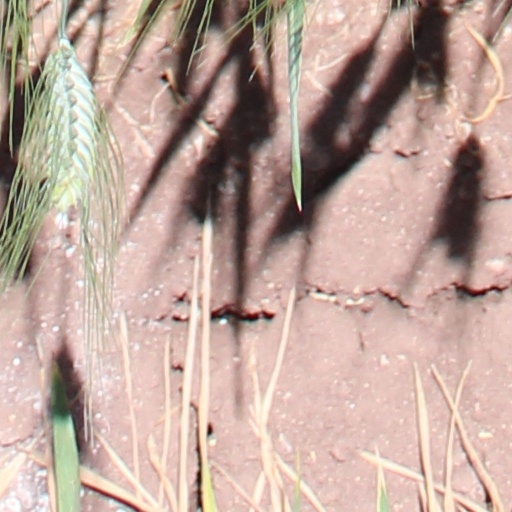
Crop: wheat